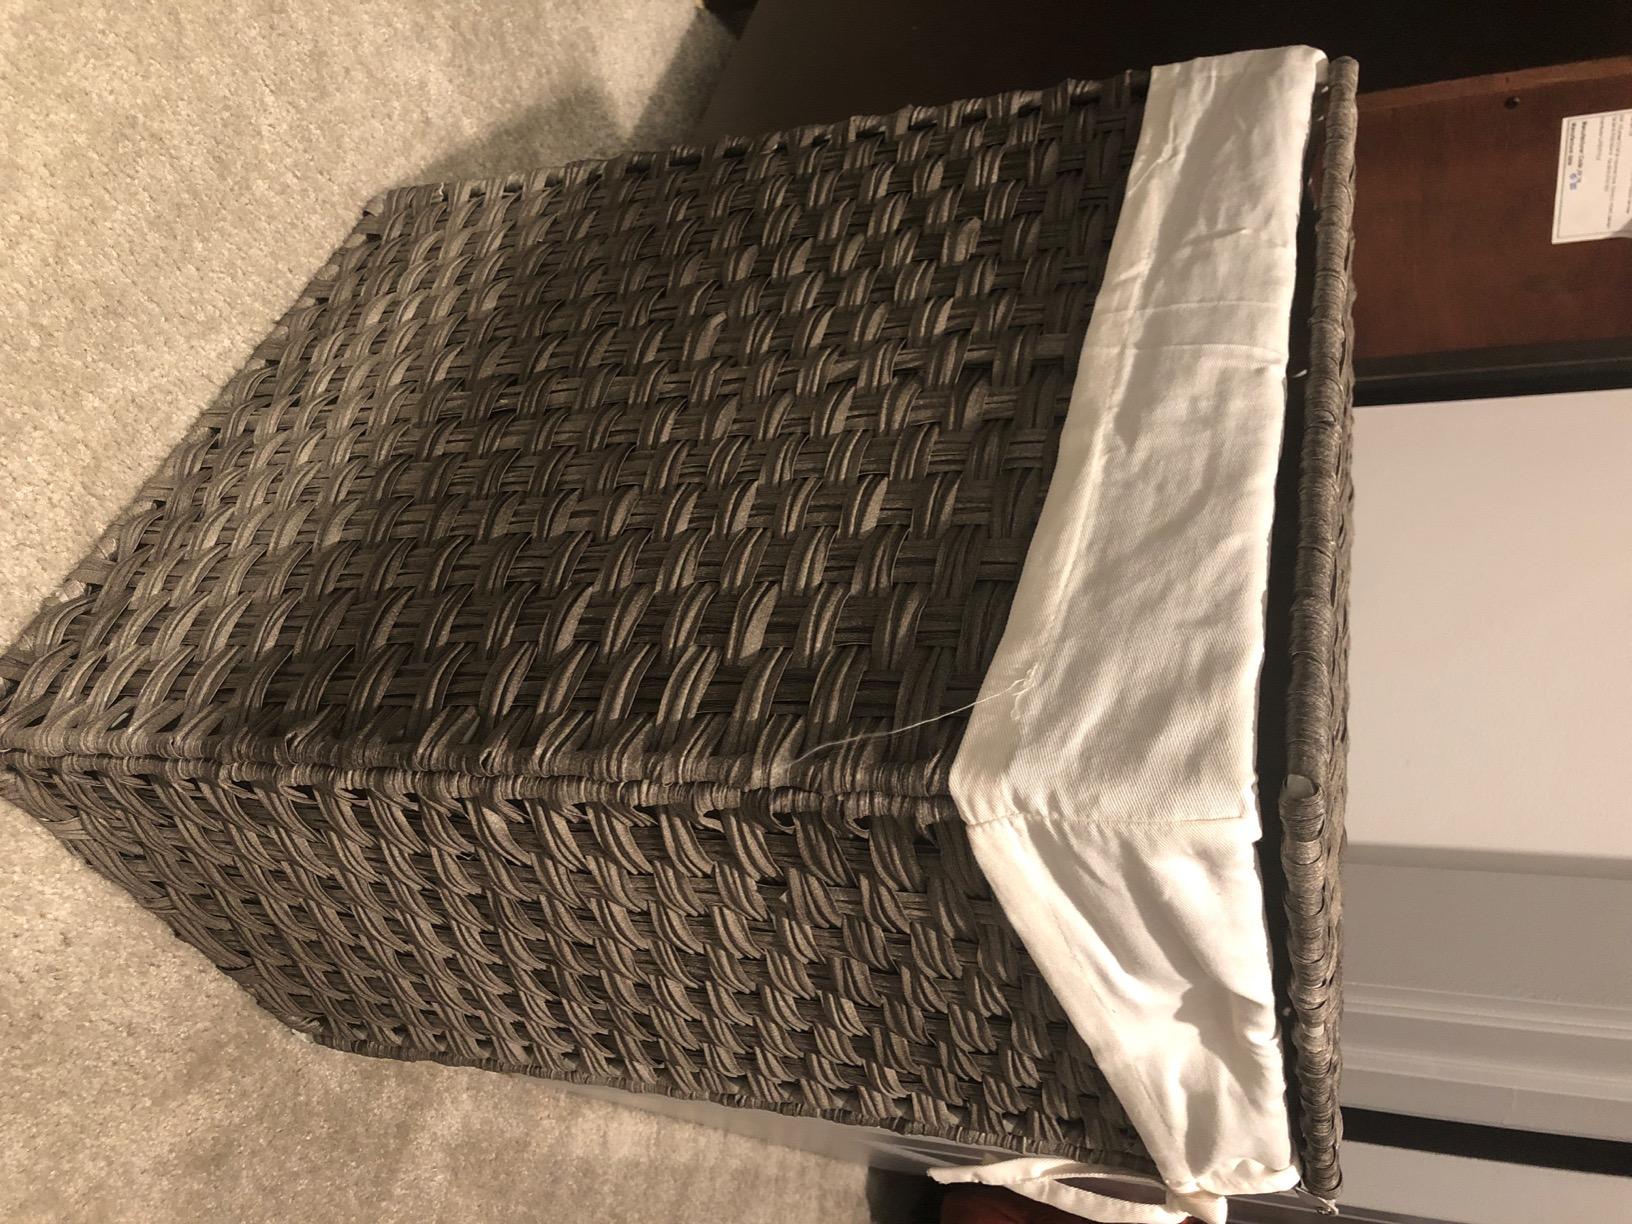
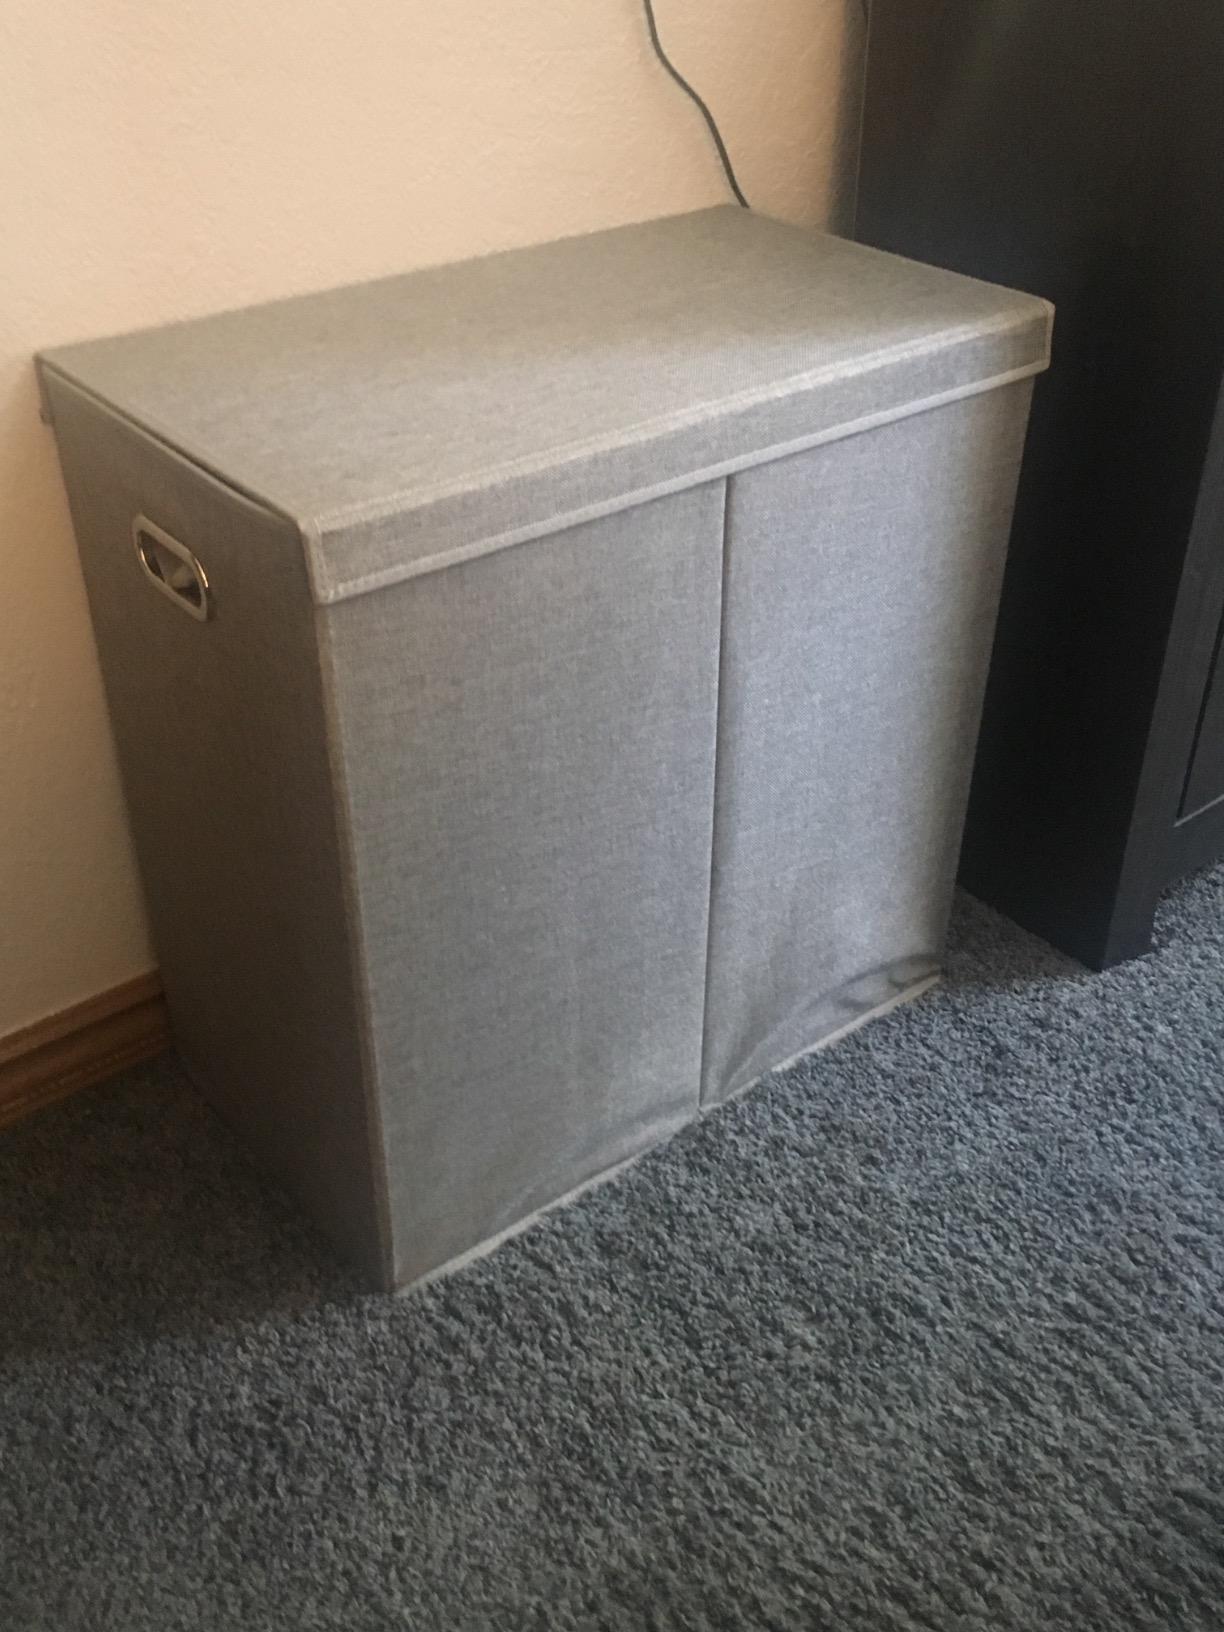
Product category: items_hamper
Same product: no